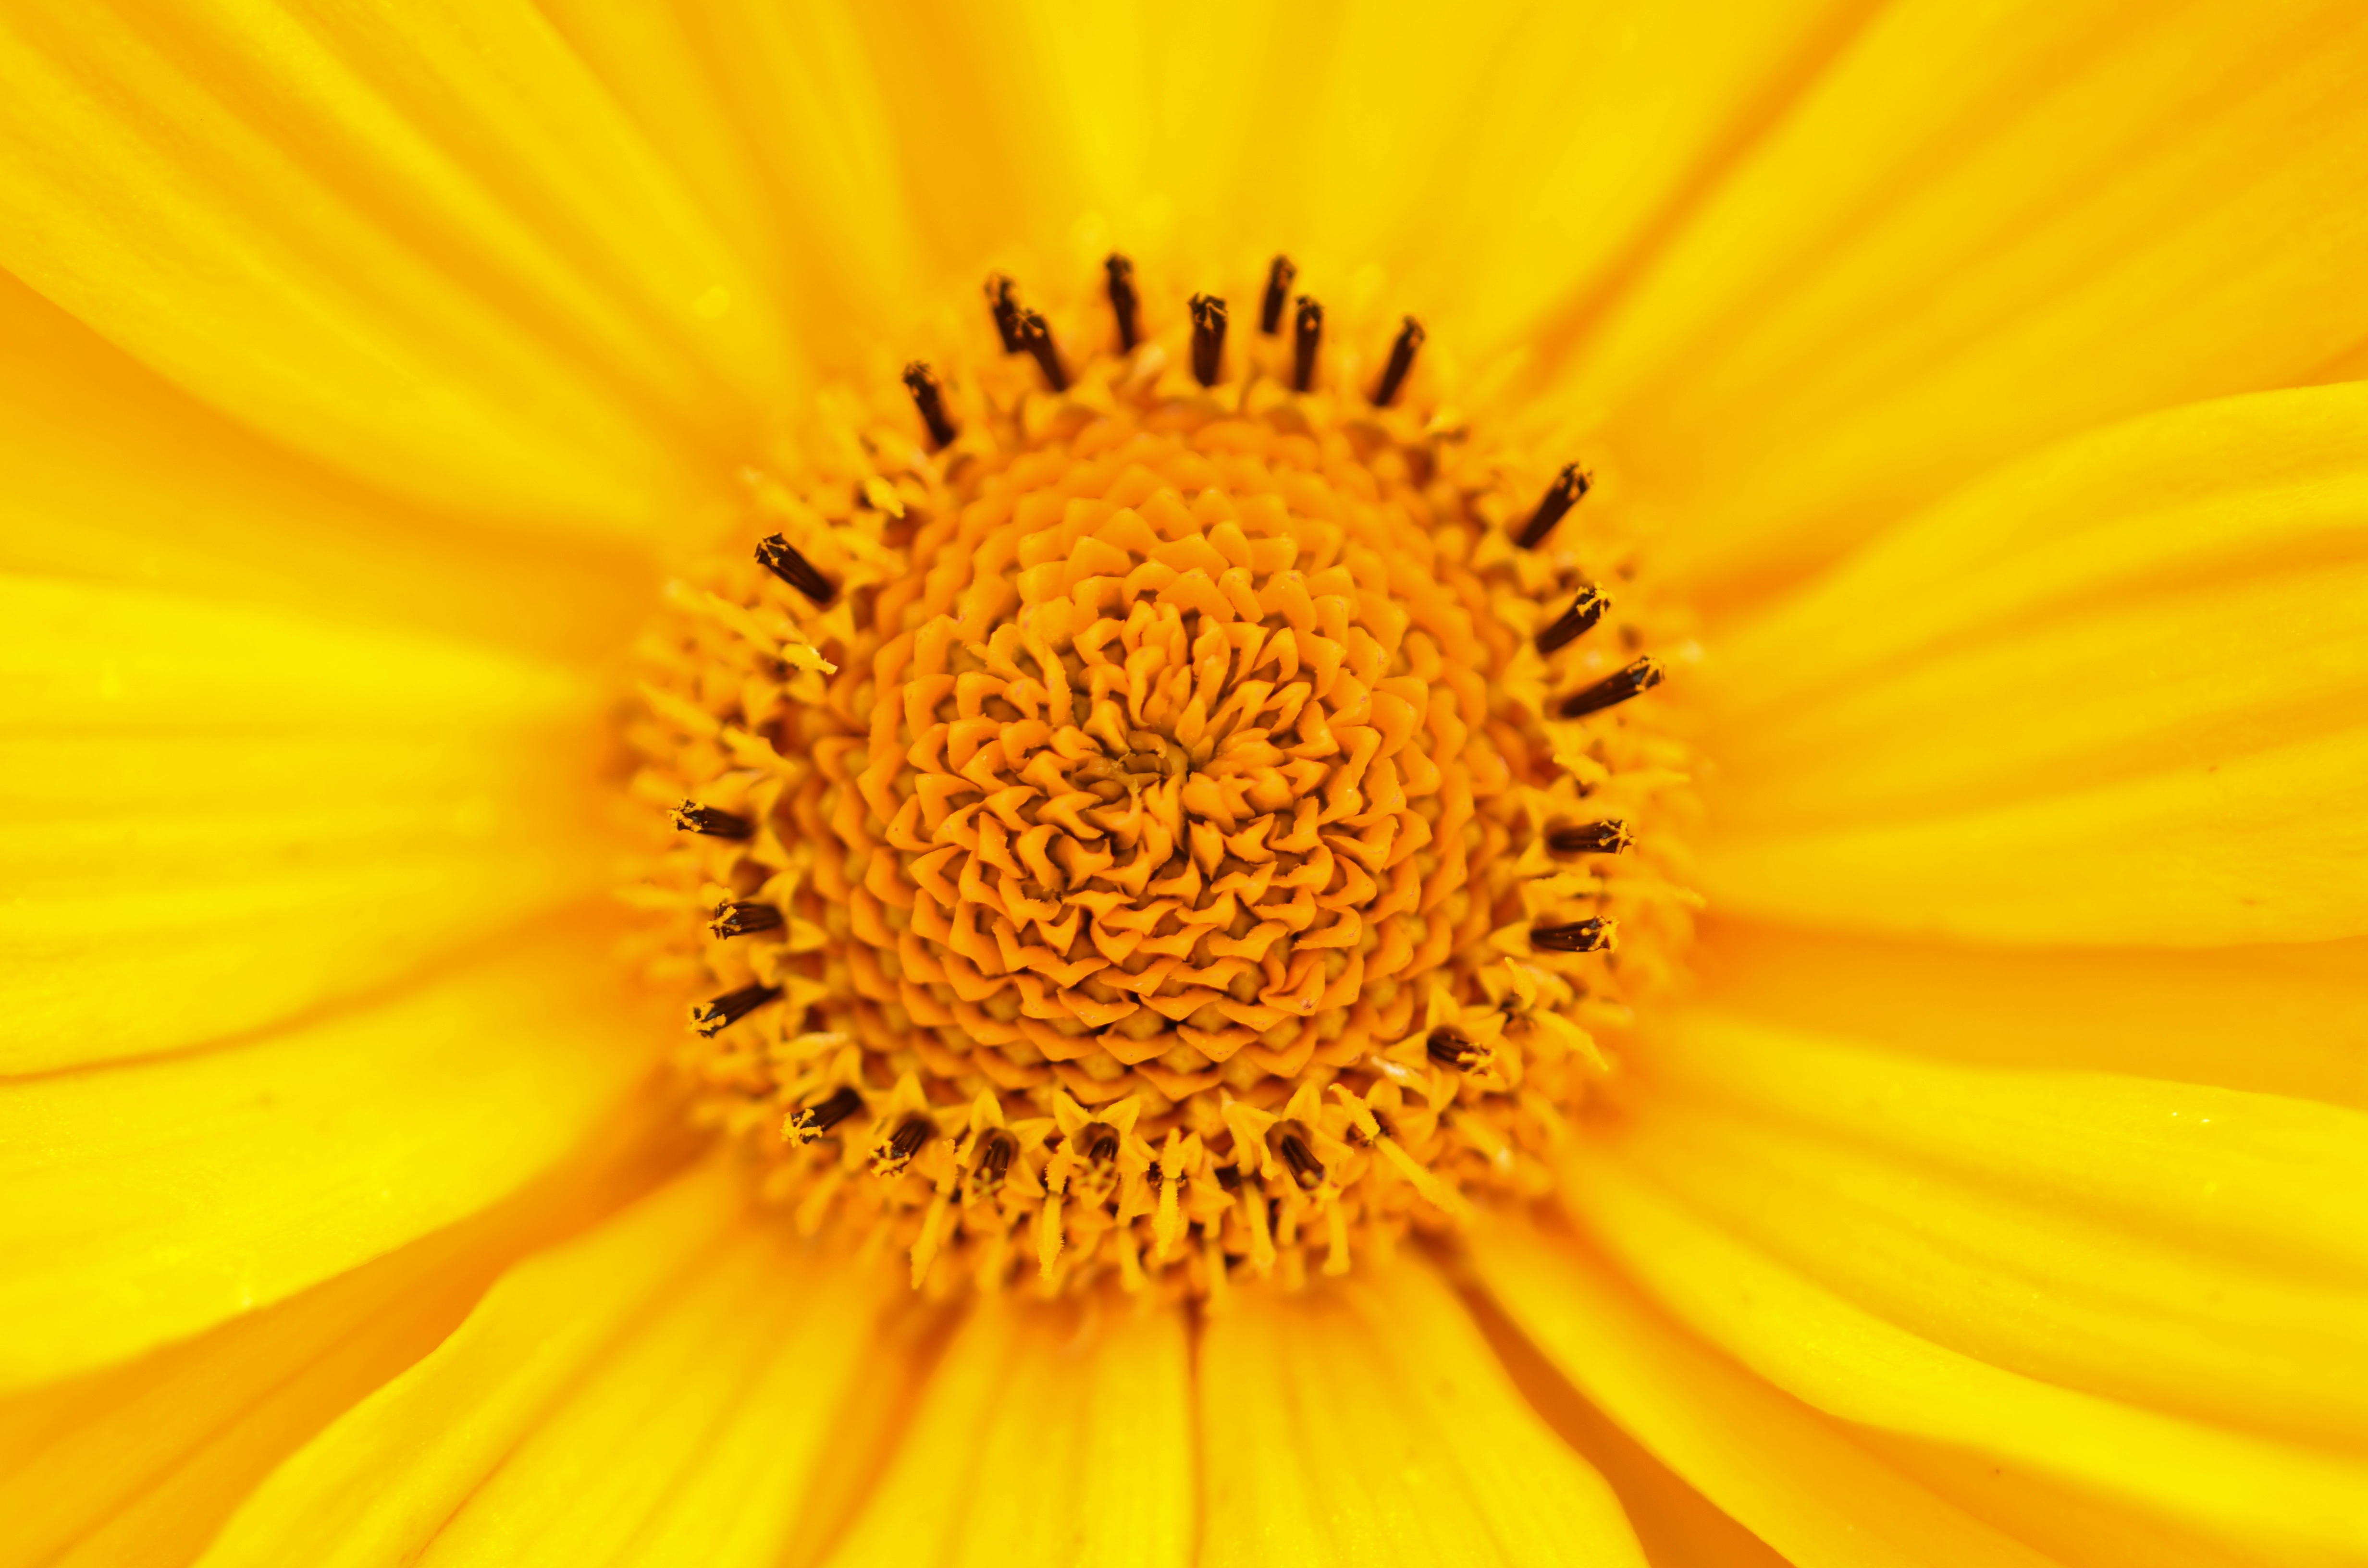
nature, blossom, plant, field, photography, sunlight, leaf, flower, petal, bloom, summer, floral, pollen, spring, green, natural, yellow, garden, flora, sunflower, close up, macro photography, flowering plant, daisy family, plant stem, land plant